The Big Gay Musical

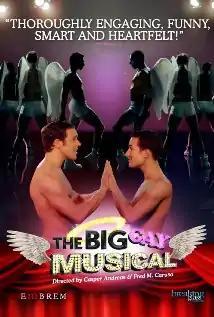
Theatrical release poster

The Big Gay Musical is a 2009 gay-themed musical-comedy film written by Fred M. Caruso and co-directed by Caruso and Casper Andreas. The film follows a brief period in the lives of two young actors, one who is openly gay, the other closeted to his parents. The openly gay actor struggles with whether he should be sexually promiscuous or seek a life partner, while the closeted one wonders if he should come out to his conservative, religious parents.